Adil Shahi–Portuguese conflicts

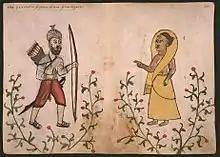
Portuguese sketch of a Kanarese foot-soldier of Goa from the Códice Casanatense.

The Portuguese occupied Bardez, Salcete and Ponda between 1520 and 1524 owing to a conflict between Bijapur and Vijayanagara over the Raichur Doab.